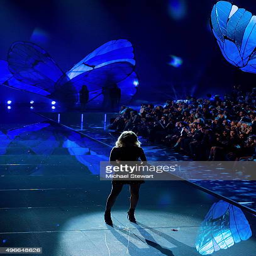
synthpop artist performs during show